Air Ambulance Northern Ireland

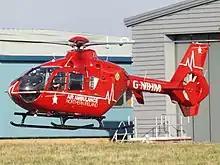
AANI Eurocopter EC135 helicopter

Air Ambulance Northern Ireland (AANI) also known as Air Ambulance NI is a registered charity that operates a helicopter emergency medical service (HEMS) dedicated to responding to serious trauma and medical emergencies in Northern Ireland.